List of 'Allo 'Allo! characters

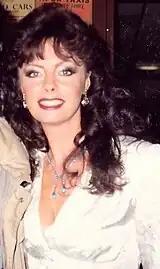
Vicki Michelle as Yvette Carte-Blanche in the "'Allo 'Allo!" tour (1986)

Yvette Carte-Blanche (Vicki Michelle) – Head waitress at the café and René's mistress. She is passionately in love with René, and wants to elope with him to Geneva in Switzerland, but cannot do so because René has to stay with his wife. She is also responsible for 'entertaining' the German officers, upstairs at the café with wet celery and a flying helmet; and sometimes with an egg whisk (exactly how these accessories are used remains unclear). In her intimate moments with René, she throws her arms around him and rumbles an elongated, deep growl of "Ooooooh, René." Often clinched in the kitchen, "I was just 'anging up ze knockwurst when I remembered all ze 'appy times we 'ad in 'ere.". Yvette is also the only French character who seems able to understand Officer Crabtree's French.